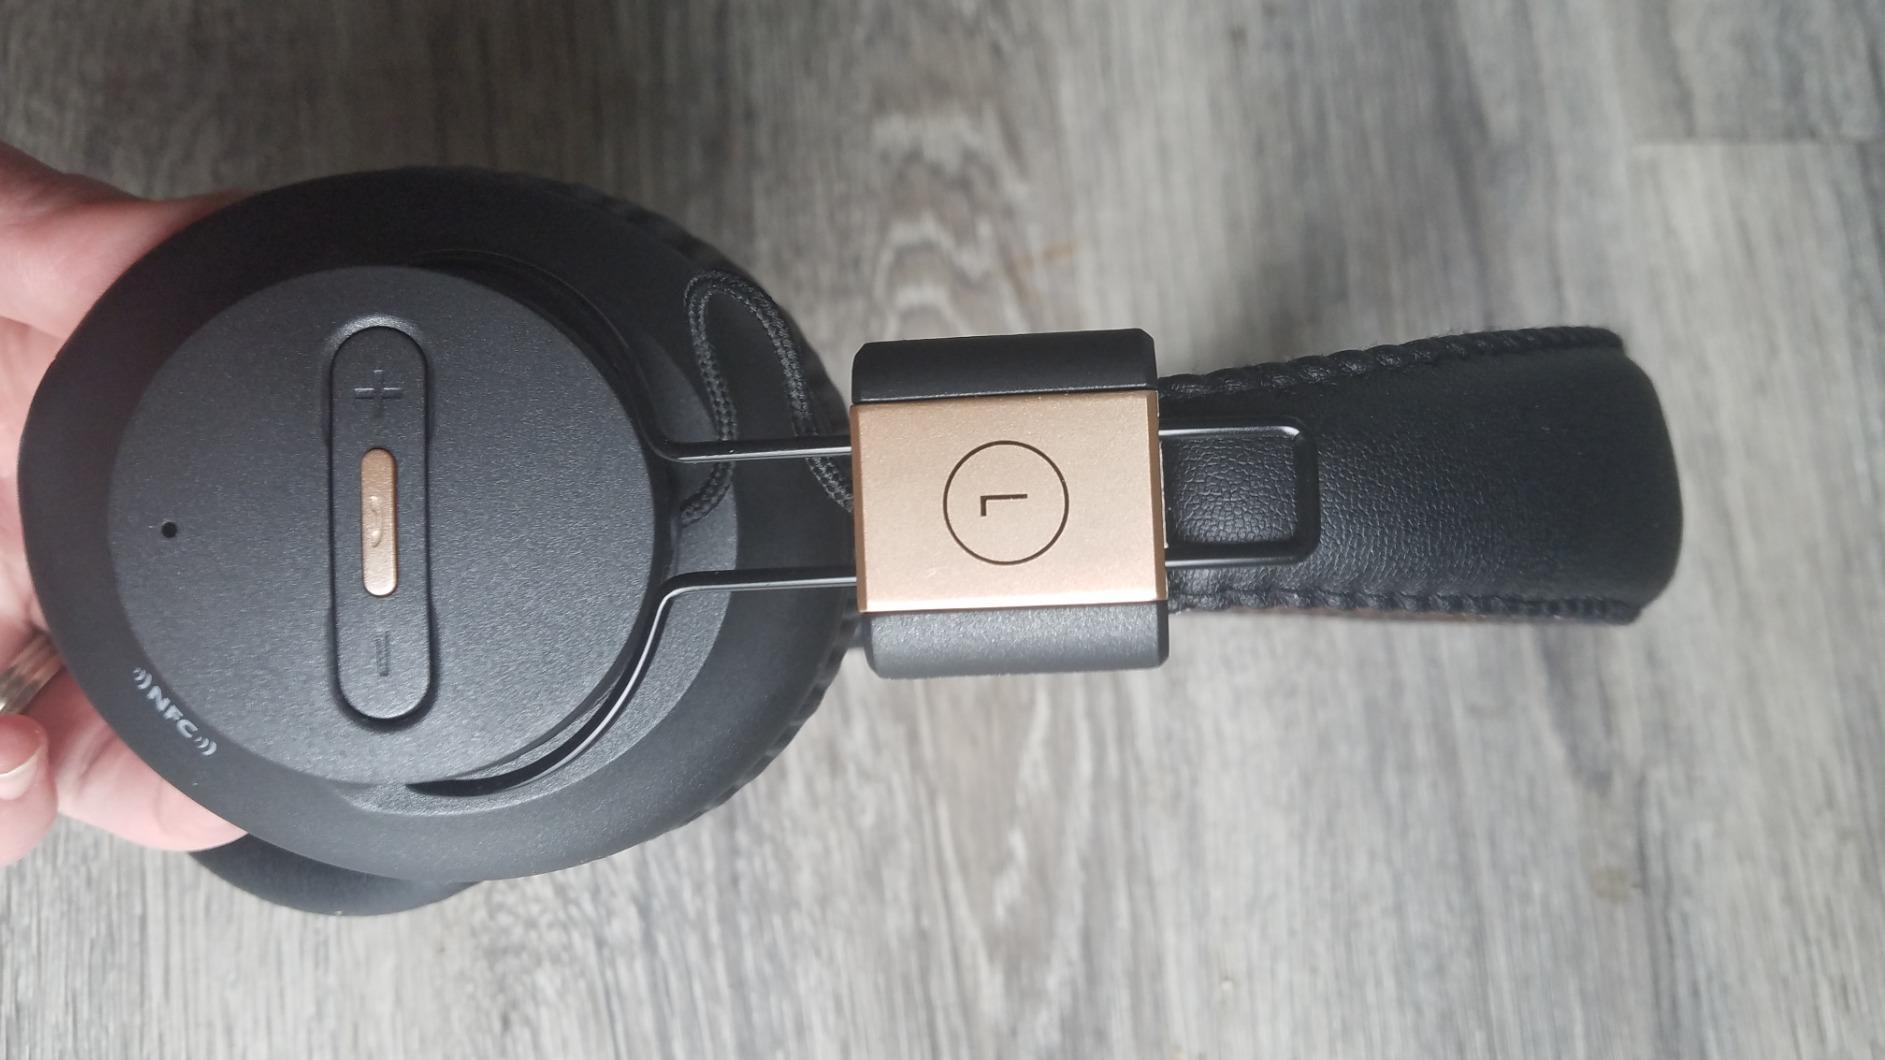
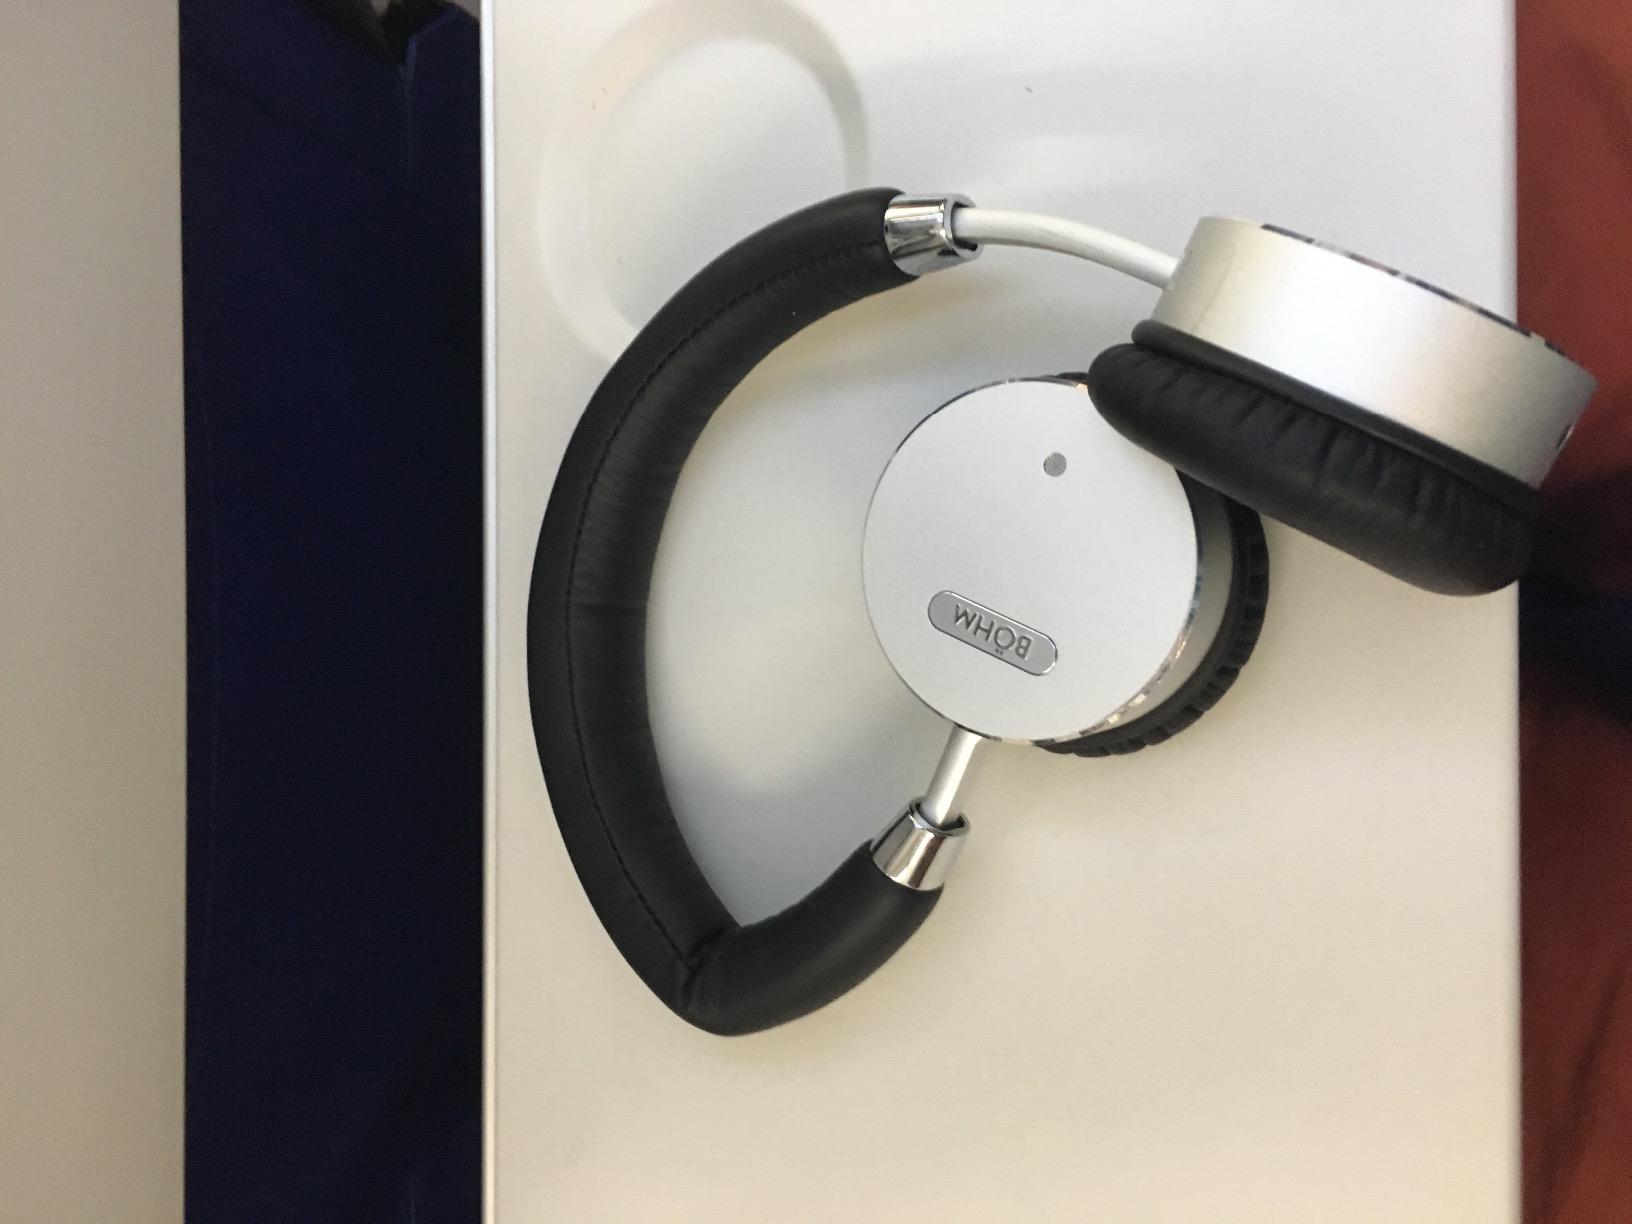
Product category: headphones
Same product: no